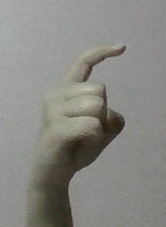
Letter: ra